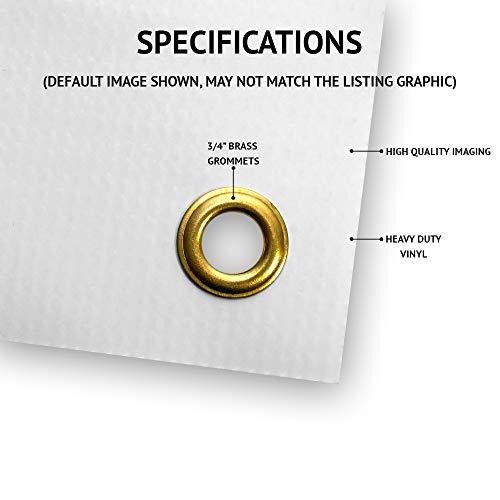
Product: SignMission Bar-B-Que Beef Pork Chicken 48" Banner Concession Stand Food Truck Single Sided, Size: 18" X 48"
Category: Home & Kitchen | Home Décor | Kids' Room Décor | Wall Décor | Pennants & Banners
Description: Proudly Made In The USA – Buy with confidence from an American owned and operated company SignMission Banners are produced in our state-of-the-art facility in West Palm Beach, Florida, proudly made in the U. S. A.
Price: $18.99
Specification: ProductDimensions:18x48x0.1inches|ItemWeight:0.64ounces|ShippingWeight:9.1ounces(Viewshippingratesandpolicies)|Manufacturer:SignMission|ASIN:B07V6BXK13|Itemmodelnumber:B-Bar-B-QueBeefPorkChicken19